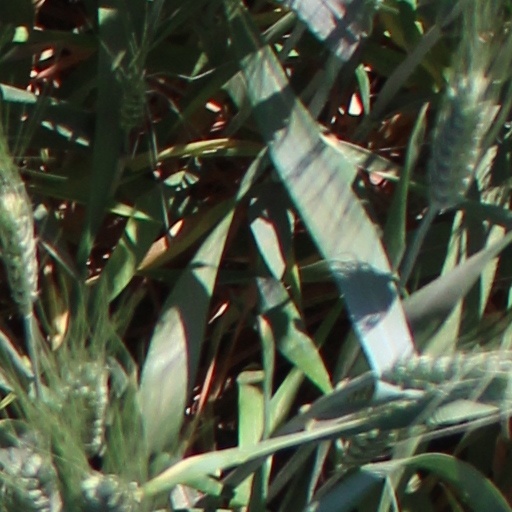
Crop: wheat